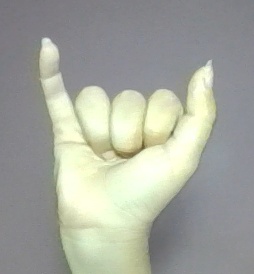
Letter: ya